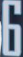
Number: 6